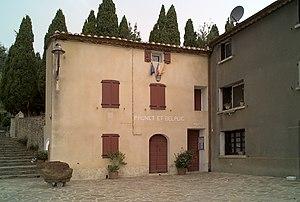
Mairie, Prunet-et-Belpuig (Pyrénées-Orientales, Languedoc-Roussillon, France) Català: Ajuntament, Prunet i Bellpuig (Pirineus Orientals, Llenguadoc-Rosselló, França) Español: Ayuntamiento, Prunet-et-Belpuig (Pirineos Orientales, Languedoc-Rosellón, Francia) This image was created with Luminance HDR. Luminance HDR 2.3.0 tonemapping parameters: Operator: Mantiuk08 Parameters: Luminance Level: Auto Color Saturation: 1 Contrast Enhancement: 1 PreGamma: 1